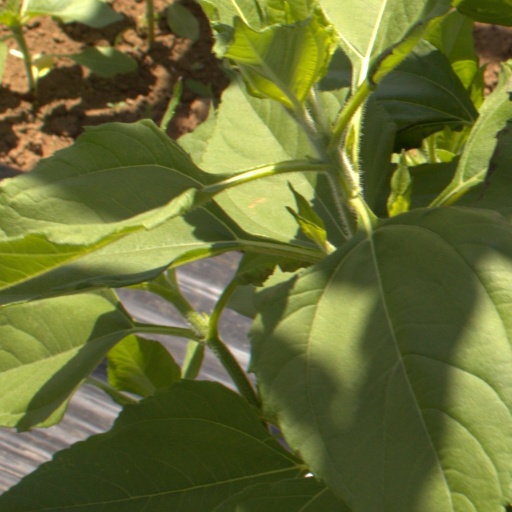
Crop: Jerusalem artichoke